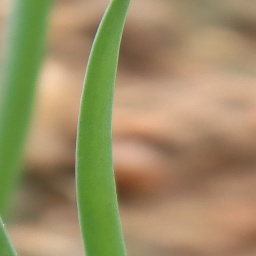
Label: healthy